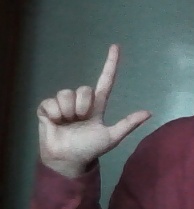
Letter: laam